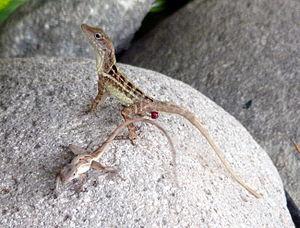
Anolis lineatopus est une espèce de sauriens de la famille des Dactyloidae.